Upper Heyford, Oxfordshire

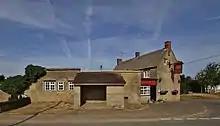
The Barley Mow pub

Upper Heyford has one pub, the Barley Mow. It is controlled by Fuller's Brewery.